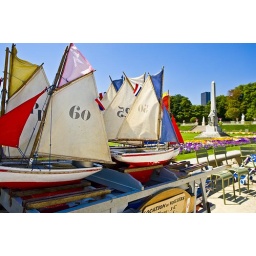
toy boats for the boat lake in Jardin du Luxembourg, Paris, France